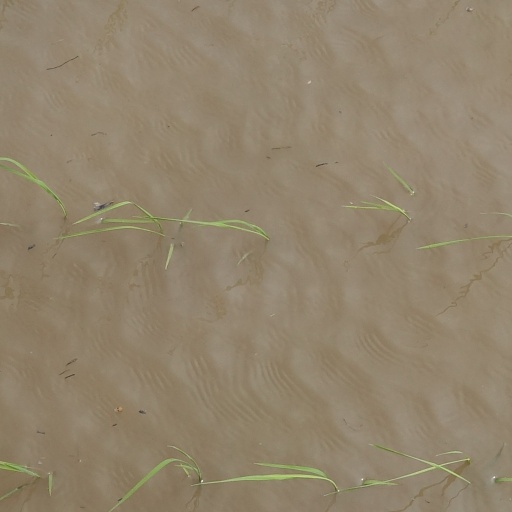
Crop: rice